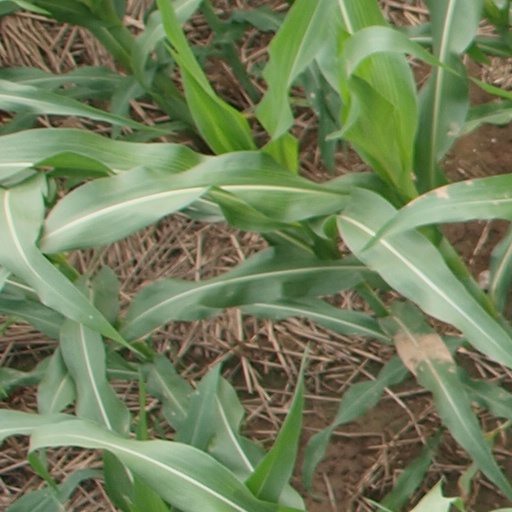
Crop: maize; corn